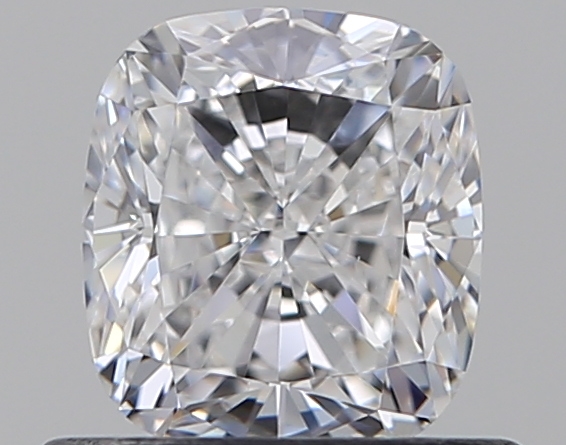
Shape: cushion
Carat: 0.71
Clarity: VVS1
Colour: D
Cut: EX
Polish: EX
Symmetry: EX
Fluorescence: F
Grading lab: GIA
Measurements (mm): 5.31 x 4.75 x 3.3